John Jacob Abel

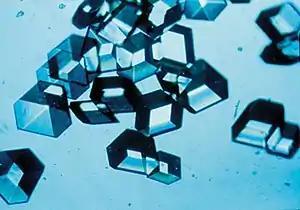

Abel's work on insulin started with an invitation from his old friend Arthur A. Noyes at California Institute of Technology. Noyes had just received a grant from the Carnegie Corporation for research on insulin, and he thought that Abel would be the right person to lead that research. After some preliminary experiments on the subject, Abel decided to take on the research, and replied to his friend, "Will attack insulin. Writing. J. J. Abel." Abel invested the next few years on purifying insulin. While he was trying various means to purify insulin, he had the idea to measure sulfur content of his extracts and found that the higher the sulfur content, the greater the activity. The discovery not only significantly precipitated progress on extracting active fractions but also offered the very first concrete information on the structure of insulin—sulfur is an integral part of insulin molecules. Continuing with his research on extracting insulin, in November 1925, Abel finally was able to witness one of the most beautiful sights of his life, "glistening crystals of insulin forming on the sides of a test tube". While at the California Institute of Technology, Abel completed an article in the proceedings of the National Academy of Sciences entitled "Crystalline Insulin" in 1926. Although Abel's work received great compliments from the media and the science community, some doubted the purity of his crystals as preliminary tests revealed that they were in fact proteins. The test result was contrary to the dominant view at the time on proteins—proteins were considered as unlikely to have such highly specific physiological activity shown by a hormone such as insulin. In 1927, he was published in the journal Science for this work with a paper entitled "Chemistry in Relation to Biology and Medicine with Especial Reference to Insulin and Other Hormones". At the time, Abel's laboratory was no doubt the center of insulin research in the United States. A lot of young scientists came to his lab and worked under Abel to study the newly crystallized hormone. Abel himself gradually withdrew from the actual experimental work on insulin after the first four years, but he continued to guide the scientists in his lab to unravel more and more about the structure of insulin molecule.